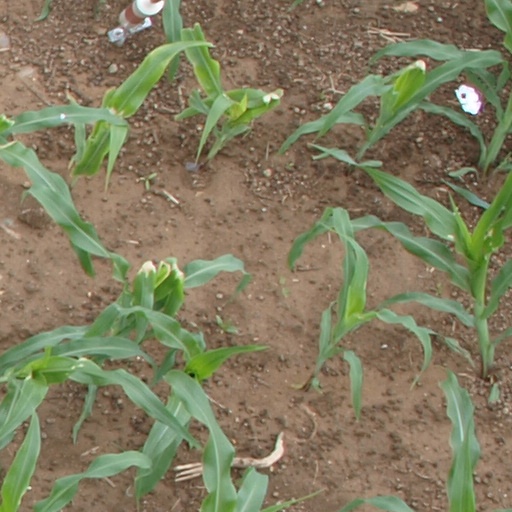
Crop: maize; corn